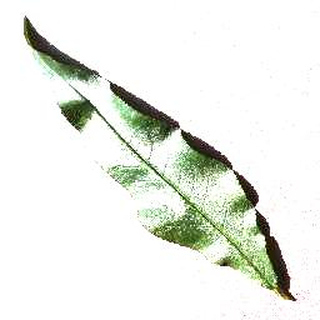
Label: healthy_peach